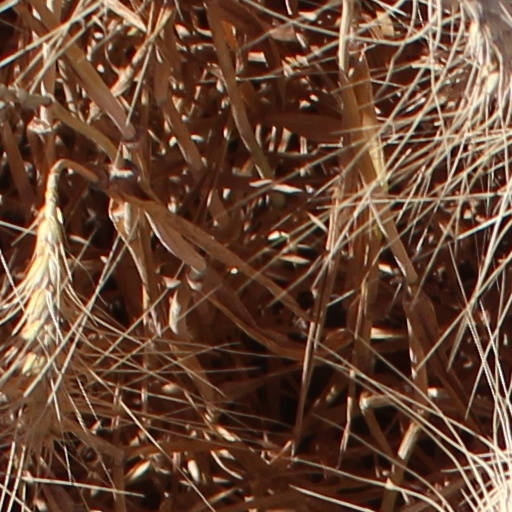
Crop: wheat